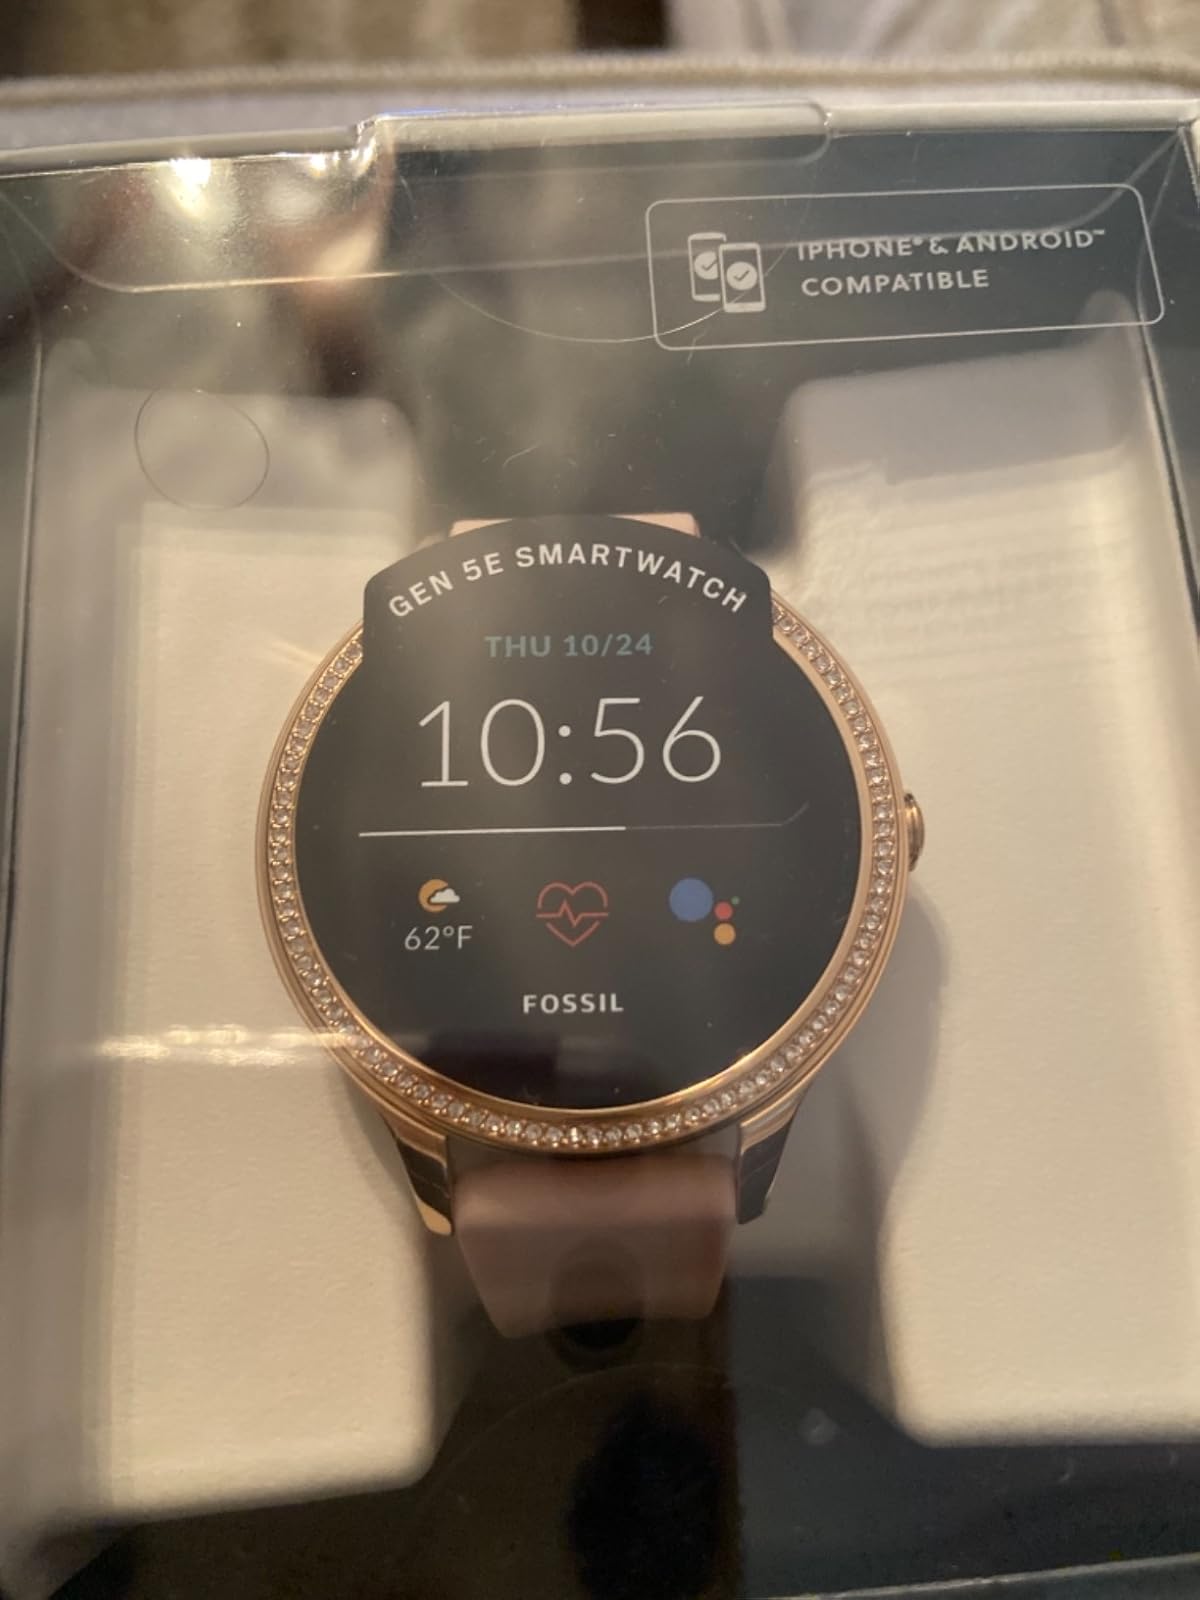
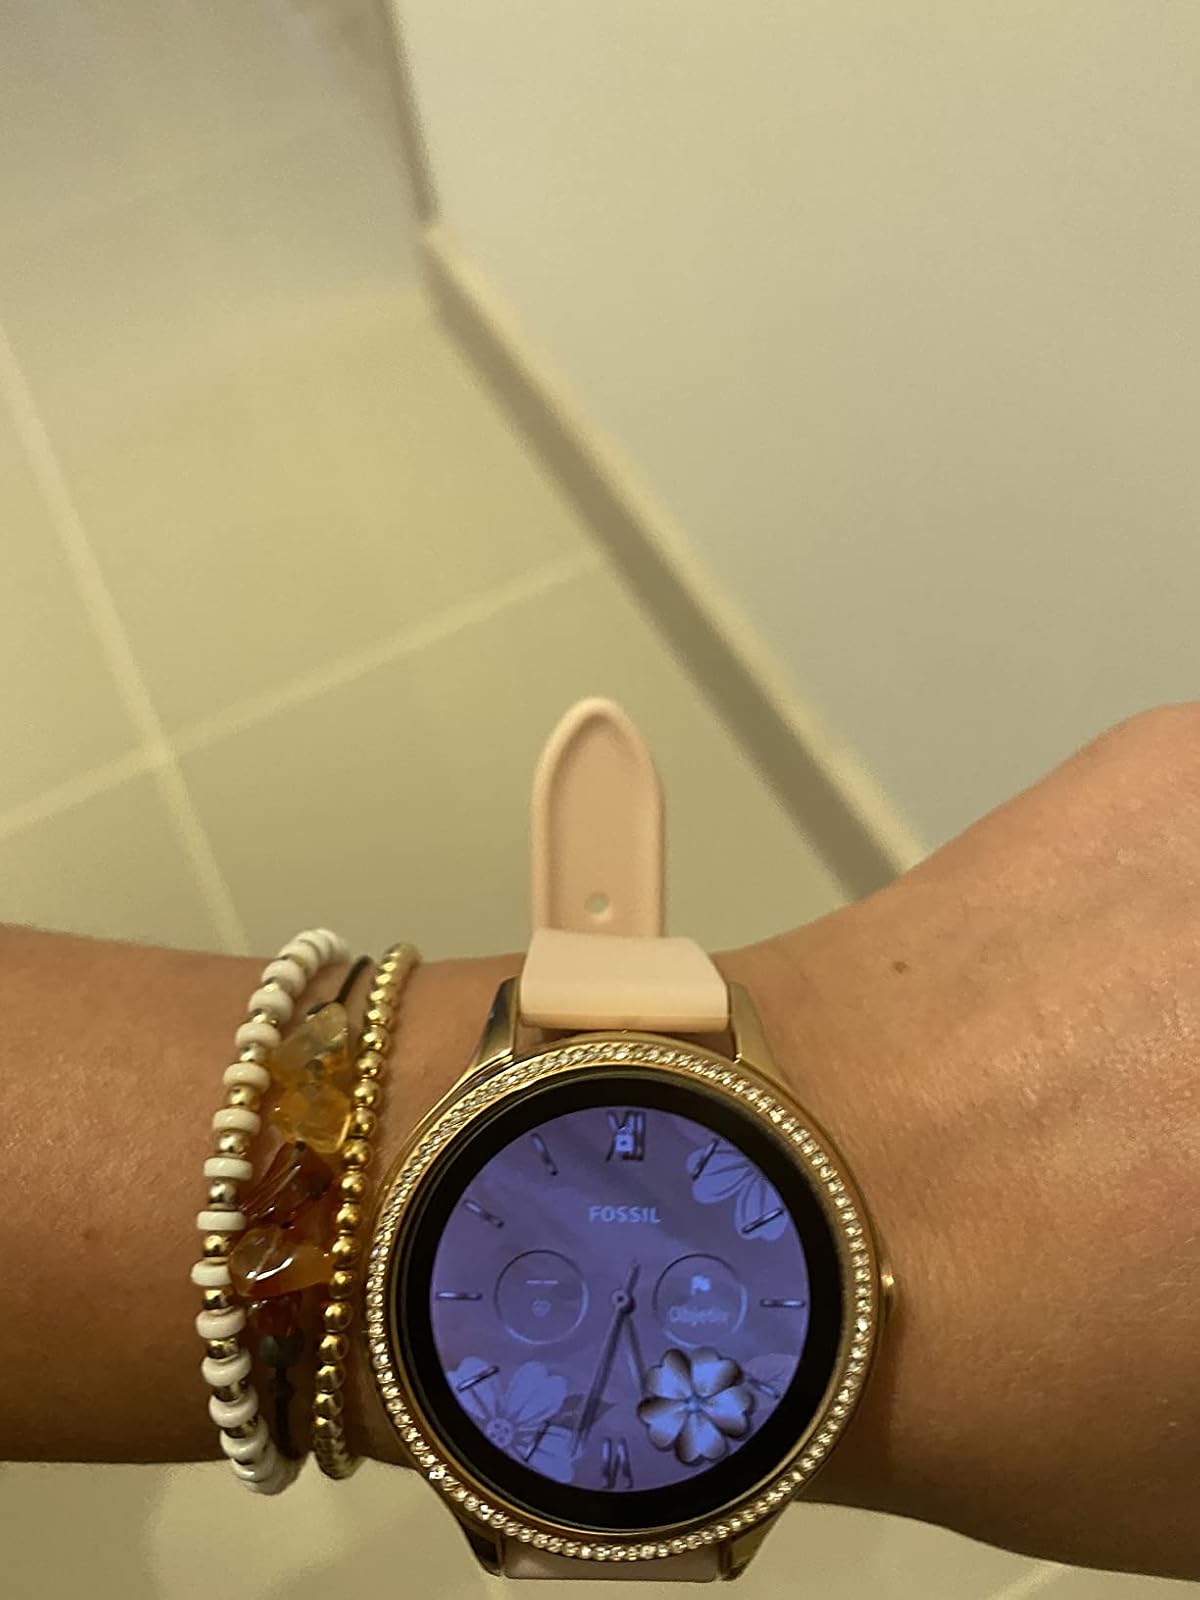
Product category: smartwatch
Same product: yes